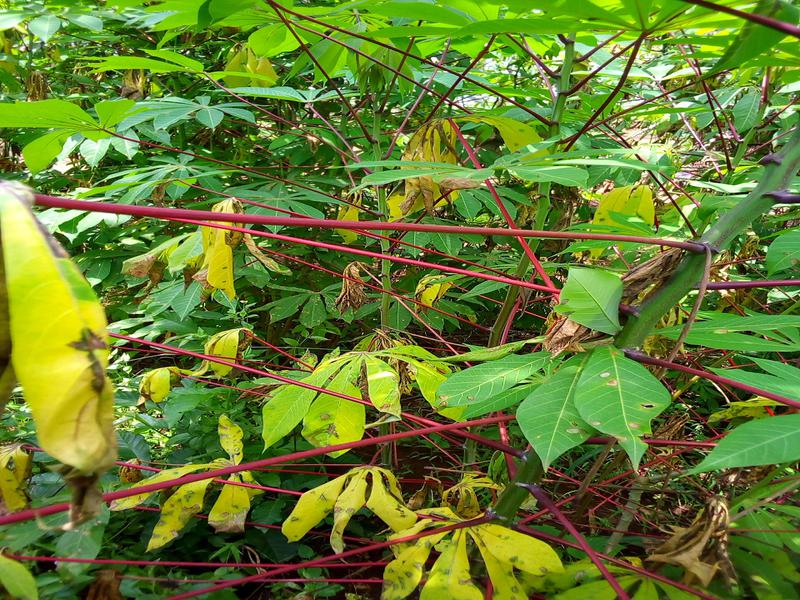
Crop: cassava
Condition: healthy